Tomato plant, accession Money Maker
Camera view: horizontal (90 deg, fisheye); turntable rotation: 300 degrees
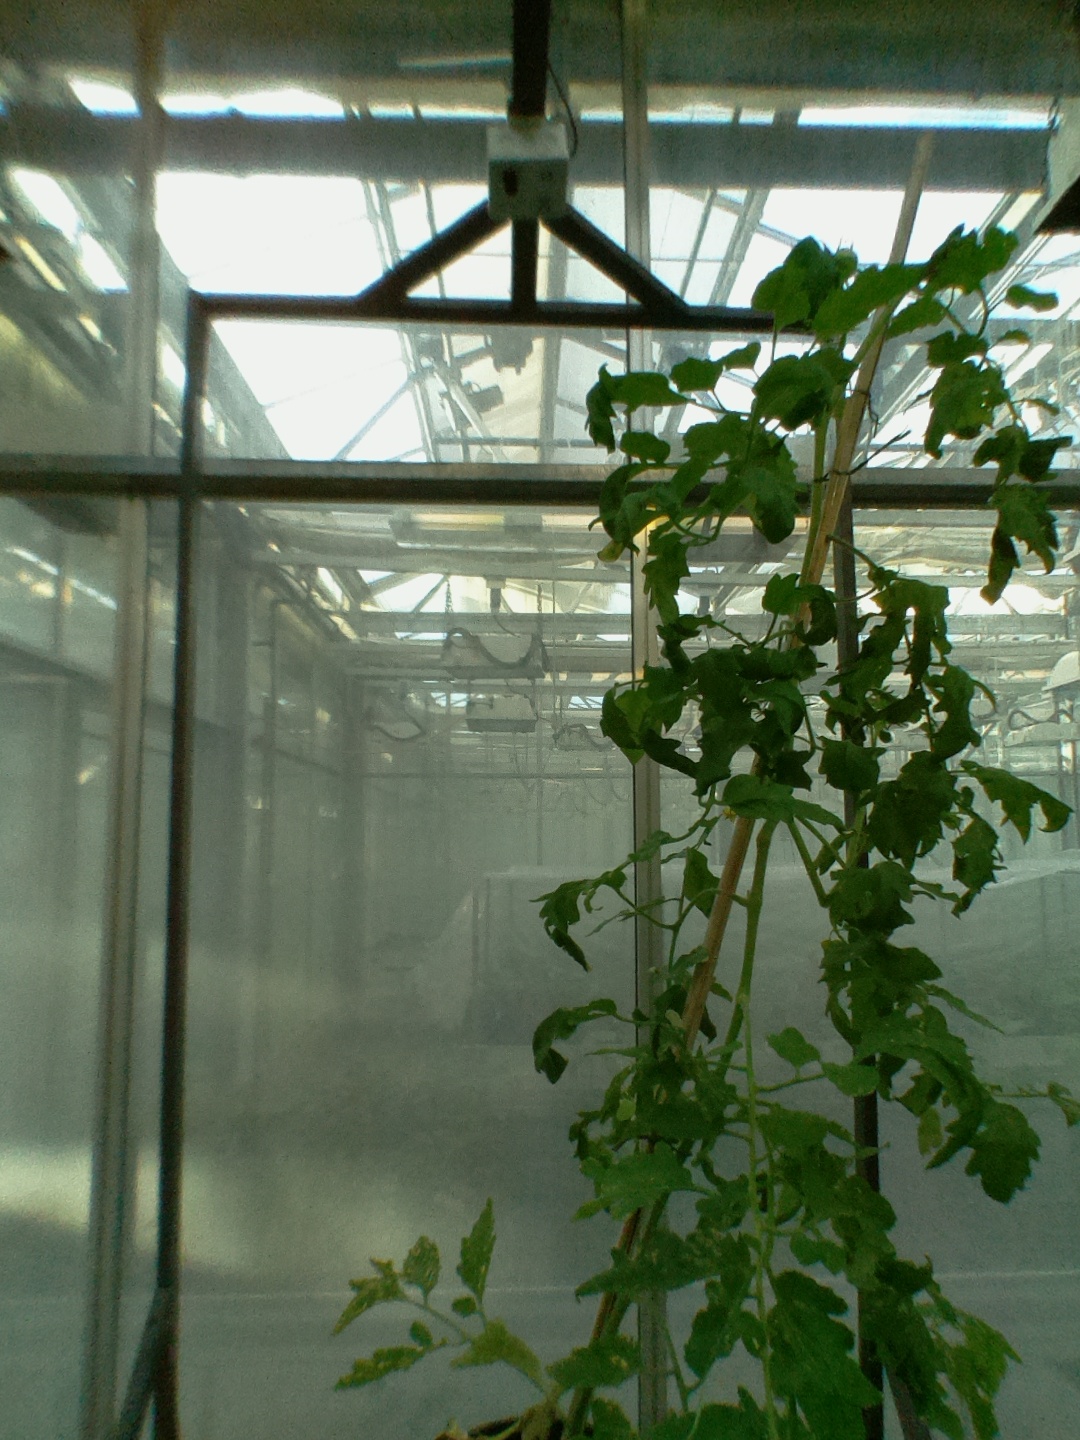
BBCH growth stage 70: Fruits at the main stem or branches visibles